Islam in Taiwan

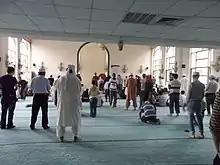
Friday prayer at Kaohsiung Mosque

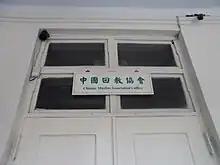
Office of the Chinese Muslim Association at Taipei Grand Mosque

Since 2011, Taiwan has been working hard to capture the growing market of Muslim travelers, such as providing more and more Muslim-friendly restaurants and hotels, including facilities such as signs pointing to the direction of Kaaba for prayer, and shooting promotional movies. The majority of Muslim travelers to Taiwan come from Northwest China and Southeast Asian countries, especially Malaysia, Indonesia, Singapore and Brunei. Tourism Bureau reported 200,000 visitors from Muslim-majority countries came to Taiwan in 2015. In 2016, Taiwan included new six Middle East countries into their e-visa program to boost more tourist arrivals from Muslim countries.